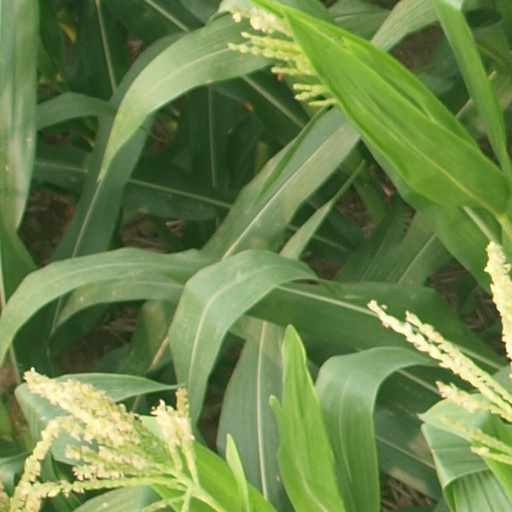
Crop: maize; corn